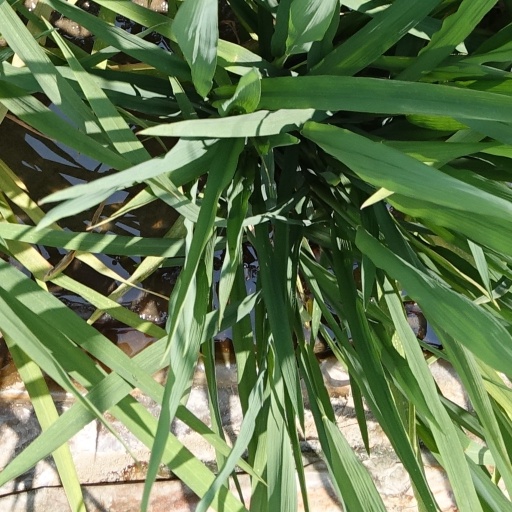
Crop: rice